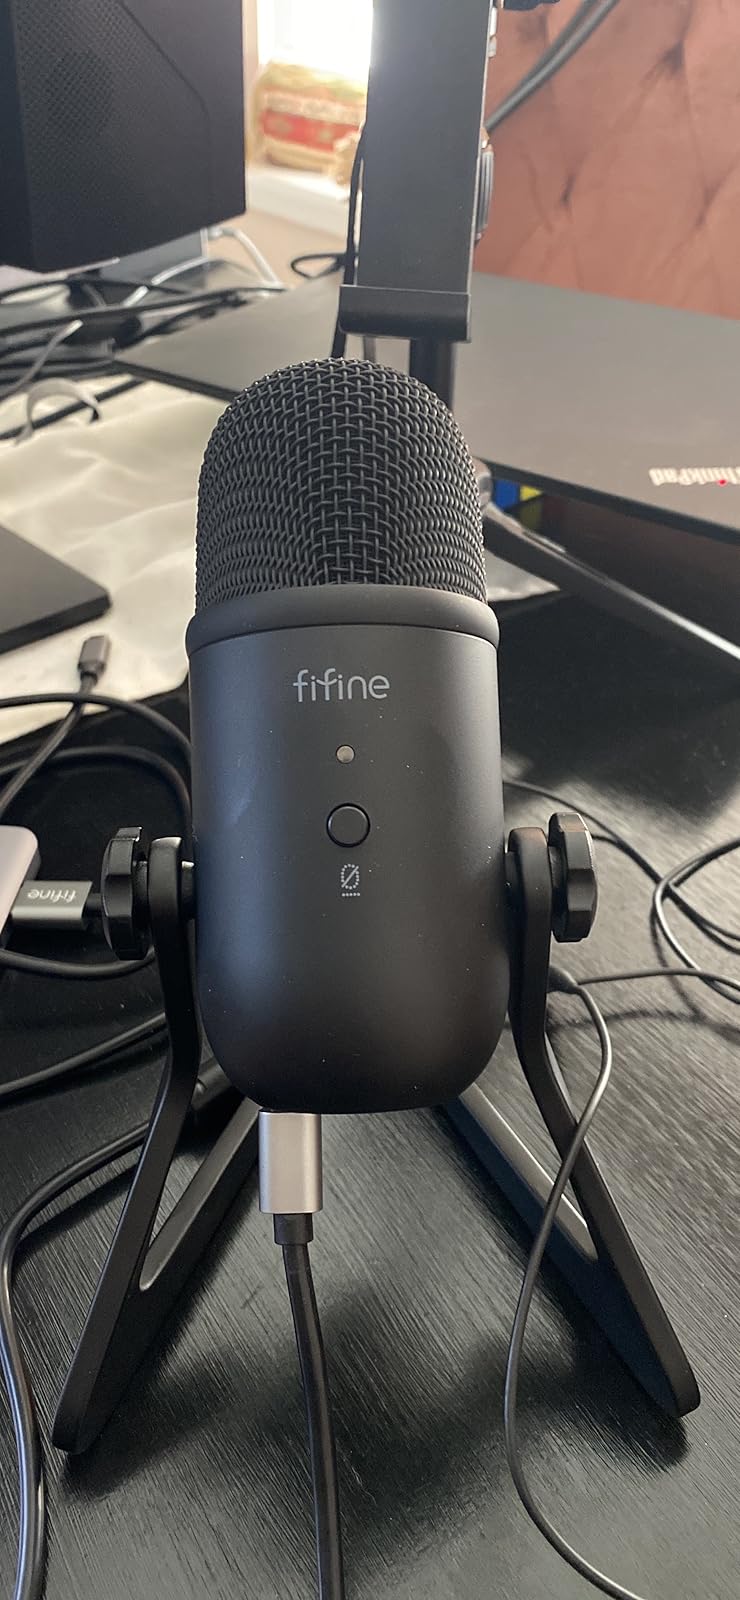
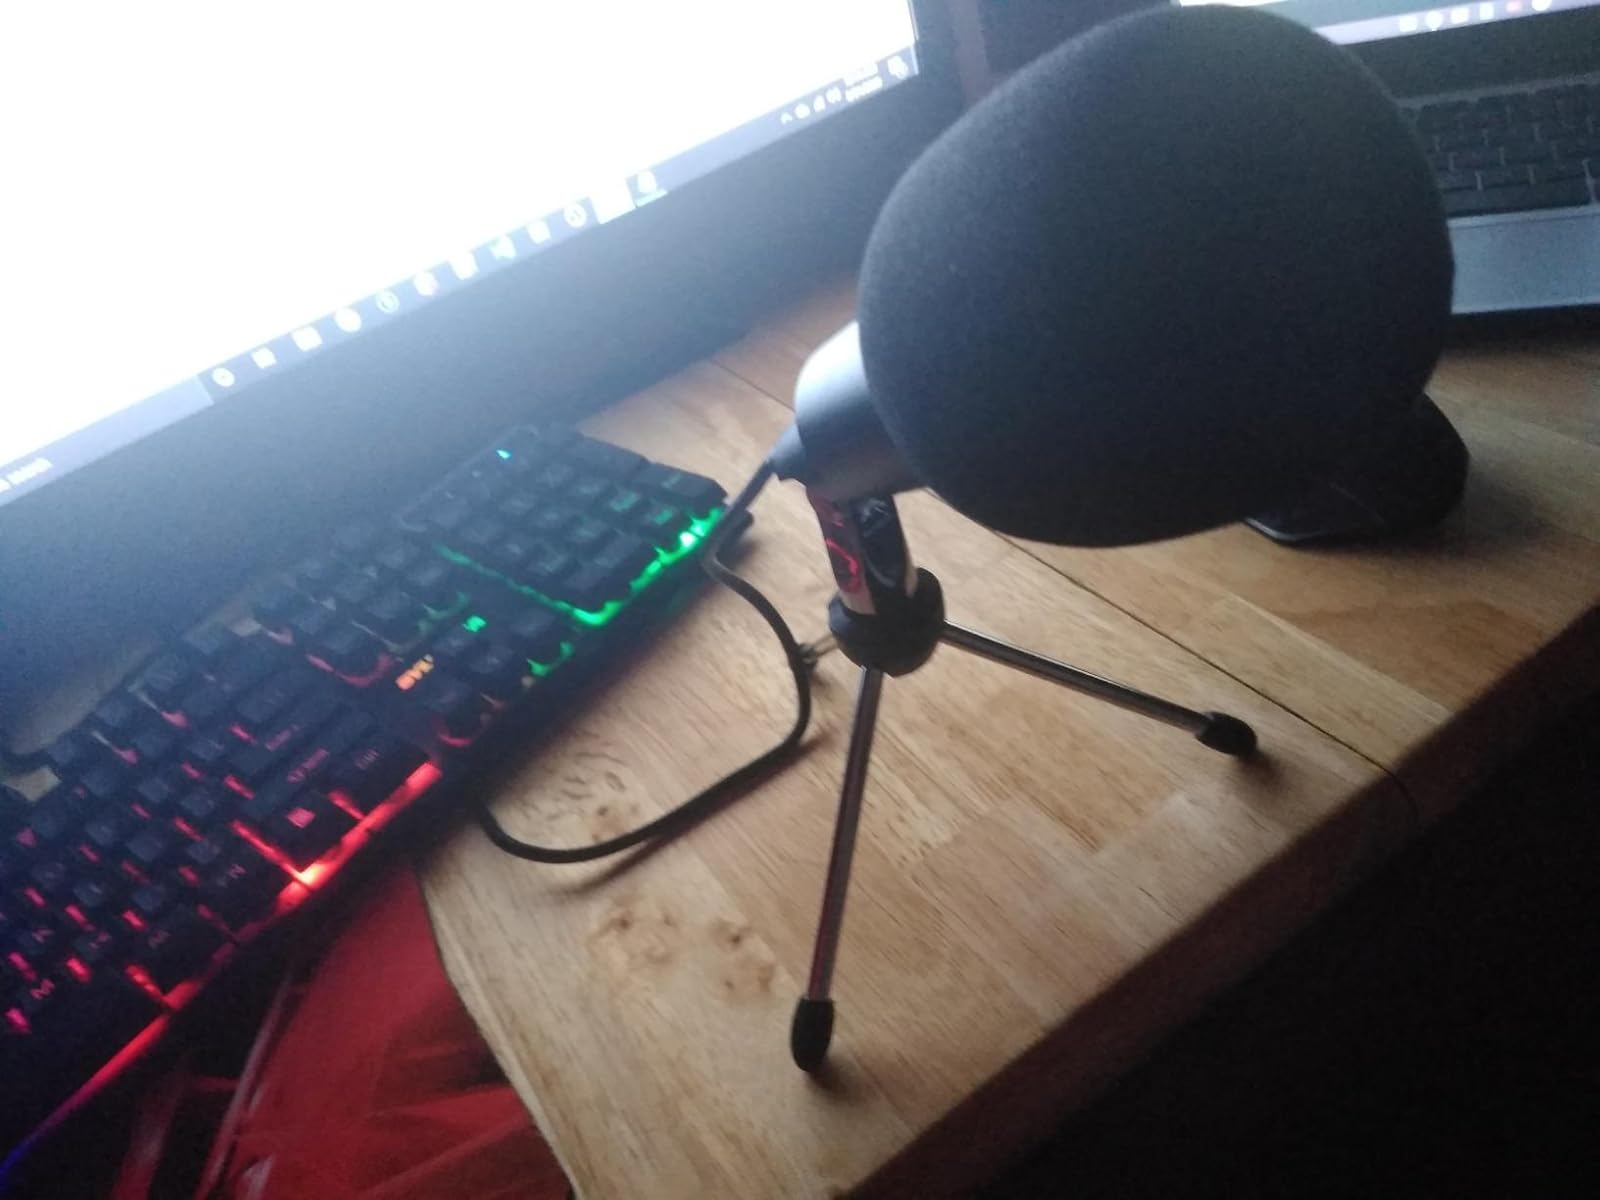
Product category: microphone
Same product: no